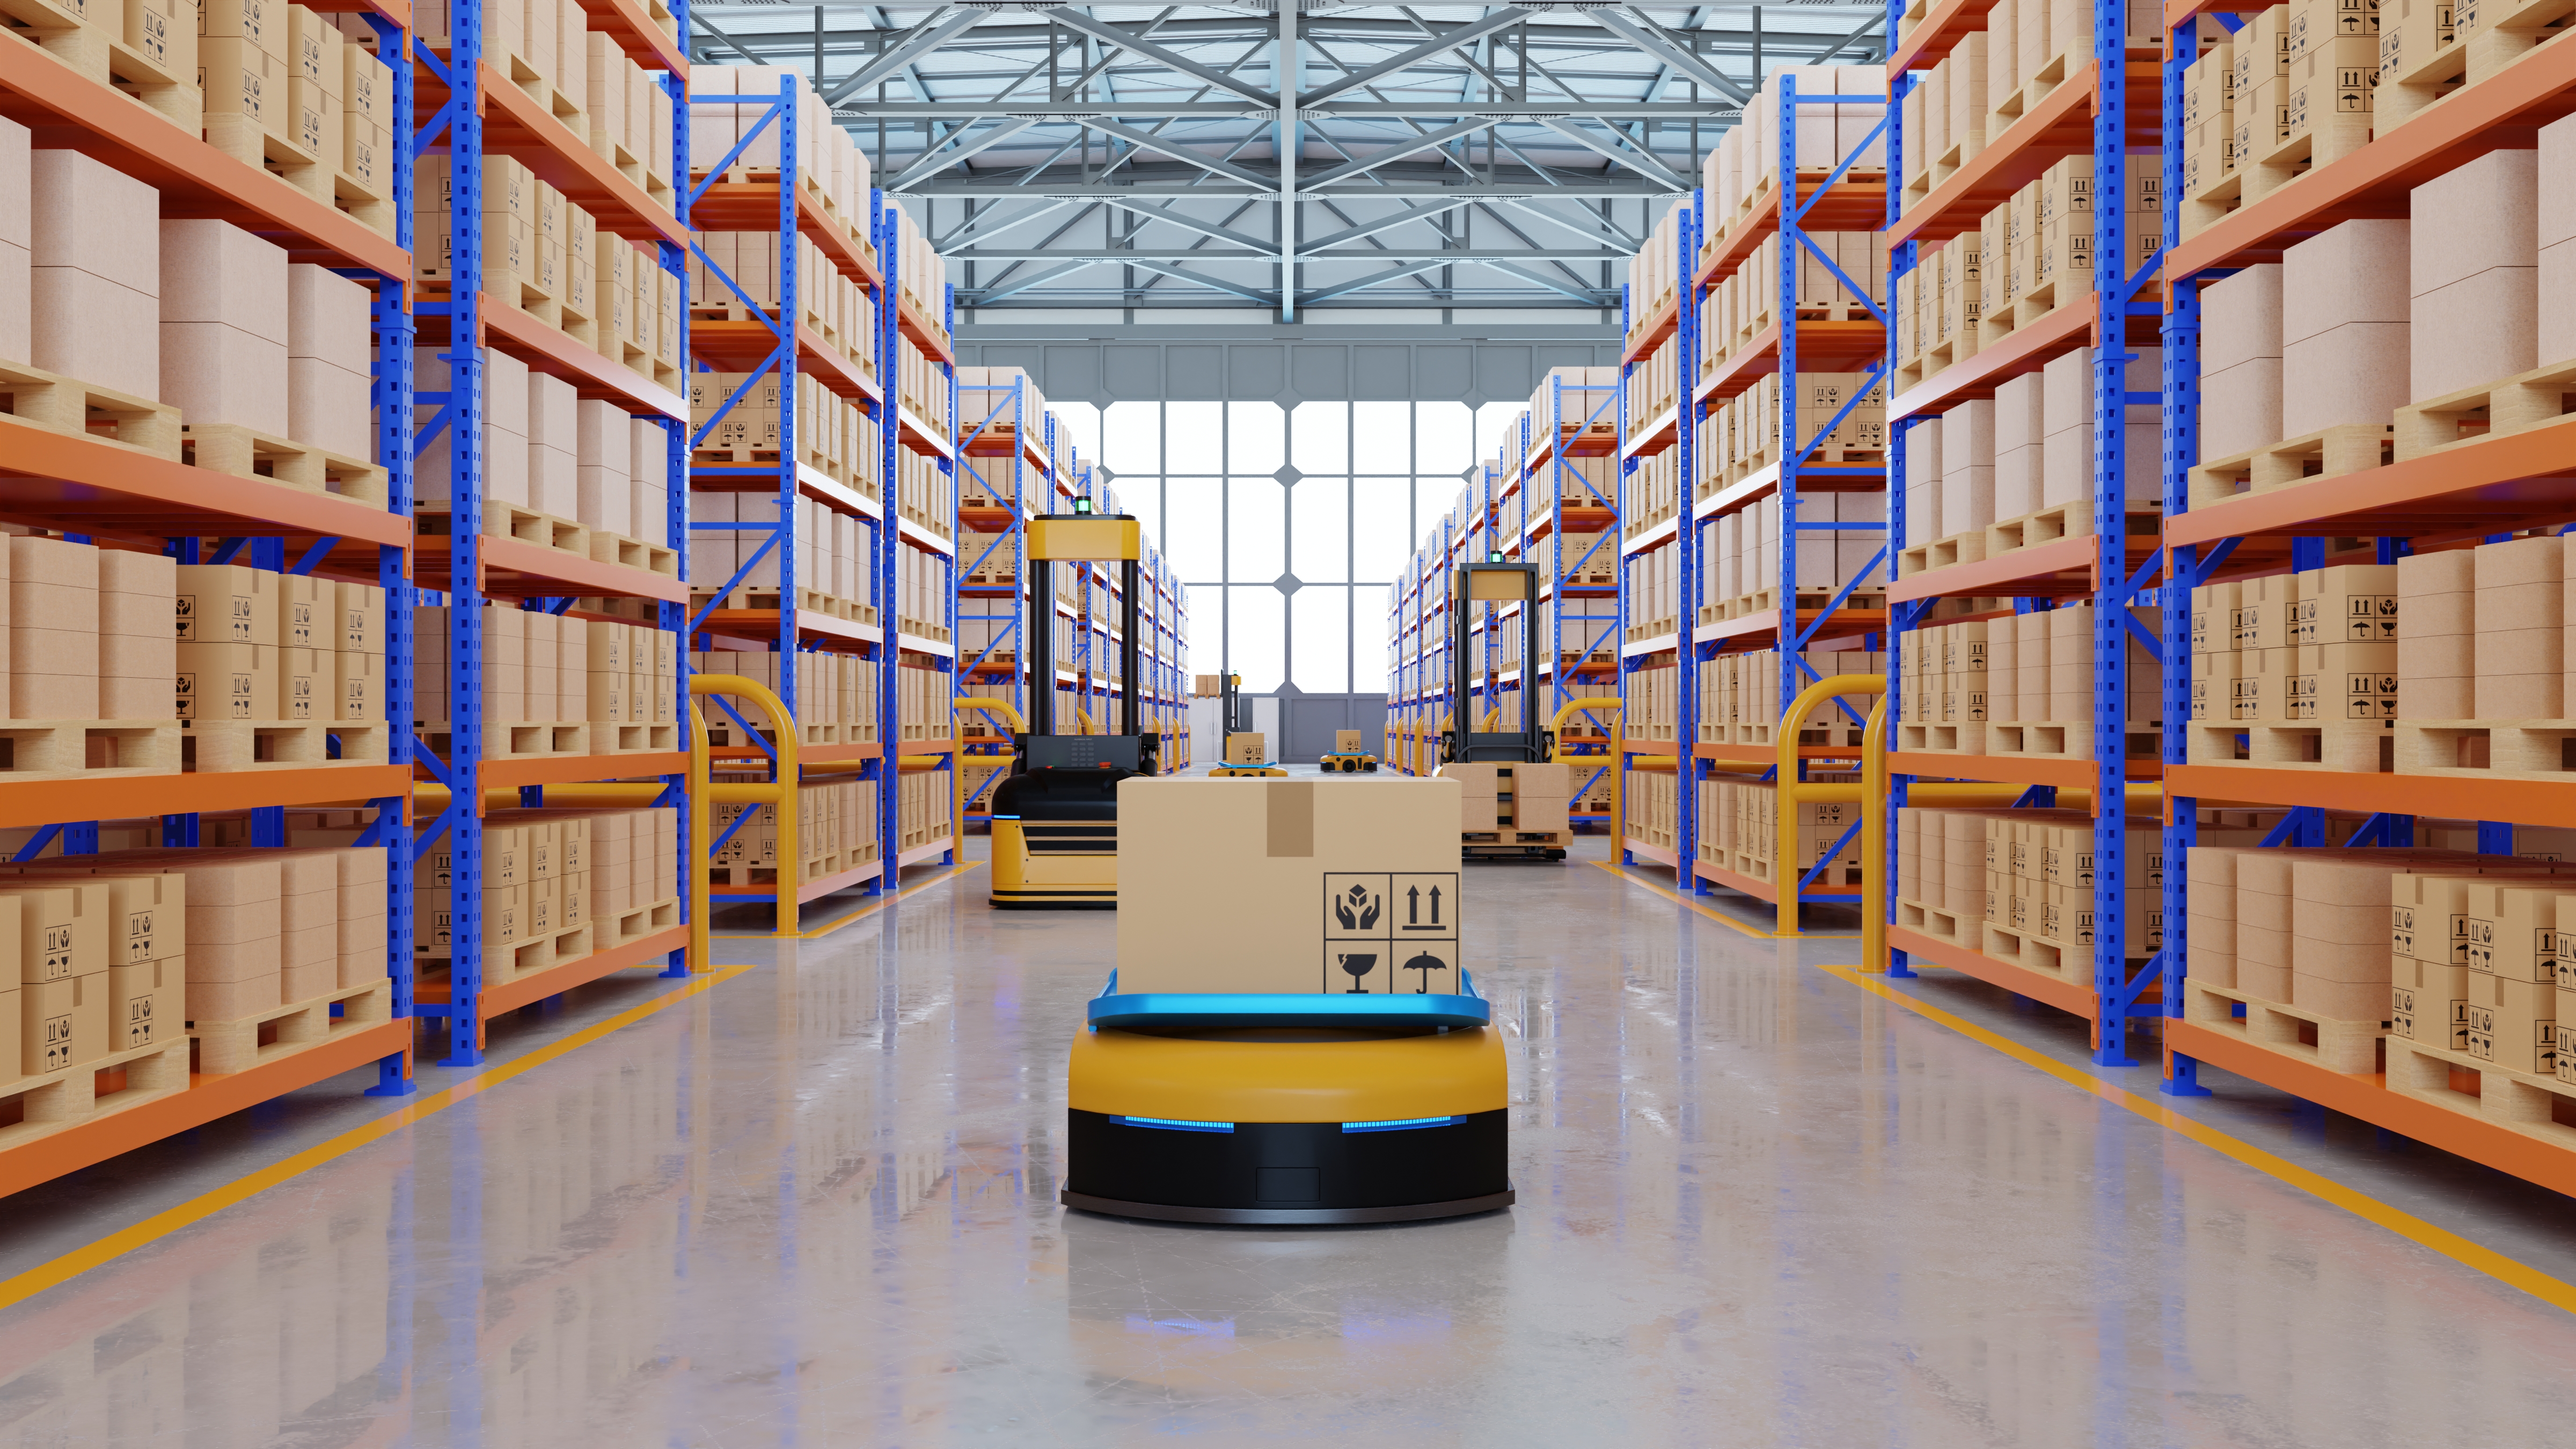
storage, shelf, shelving, publication, book, orange, architecture, wood, fixture, flooring, floor, engineering, symmetry, bookcase, building, warehouse, retail, machine, library, commercial building, hardwood, electric blue, room, aisle, metal, public library, varnish, desk, collection, service, daylighting, steel, paper product, aluminium, factory, transport, cleanliness